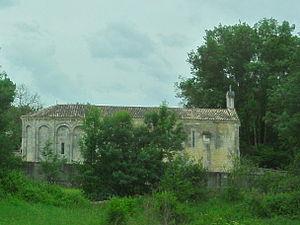
L'église de Saint-Martin-d'Ary
Saint-Martin-d'Ary est une commune du sud-ouest de la France, située dans le département de la Charente-Maritime.
Les églises de la Charente-Maritime présentent une grande diversité, d'une commune à une autre, et se distinguent par des styles et des périodes de construction différentes. De nombreux édifices témoignent cependant de l'épanouissement, aux XIᵉ et XIIᵉ siècles d'une forme d'art roman spécifique, appelée art roman saintongeais, caractérisée par une simplicité des formes et un décor sculpté, souvent très riche.